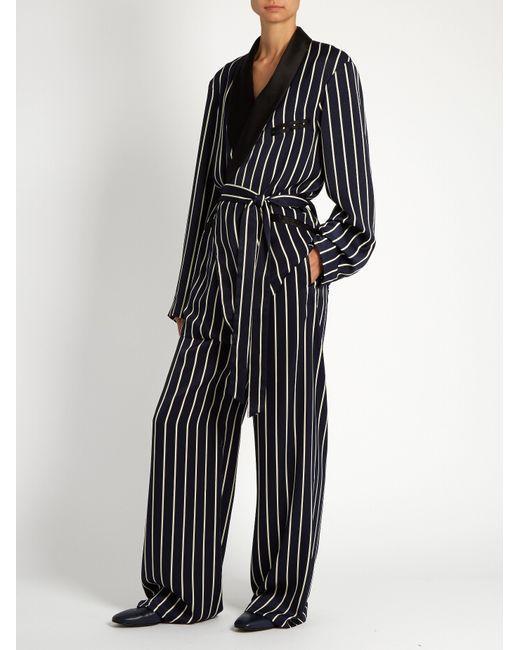
Schwarz-weiß gestreifter Pyjama mit V-Ausschnitt für Damen